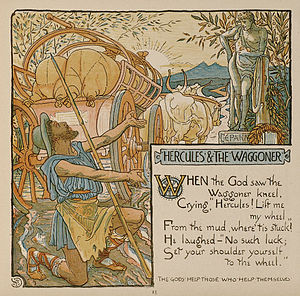
Limerick (poesi)
Herkules og vognmanden i Æsops fabler, udgave fra 1887.
Limerick er en kort, ofte humoristisk eller frivol form for digt, der overholder en bestemt struktur.